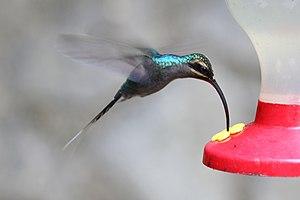
Ermite vert, Selvatura Adventure Park, Monteverde, Costa Rica.